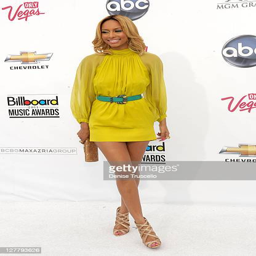
pop artist arrives at awards